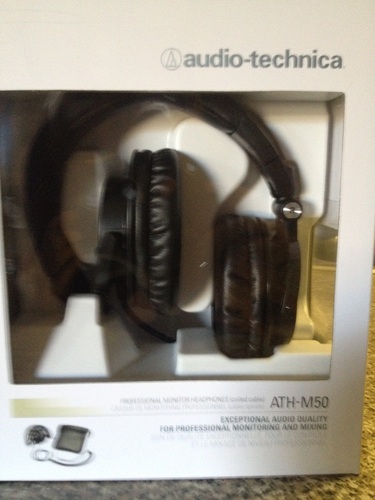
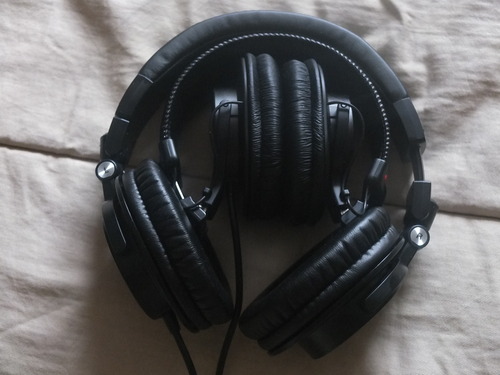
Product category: headphones
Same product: yes